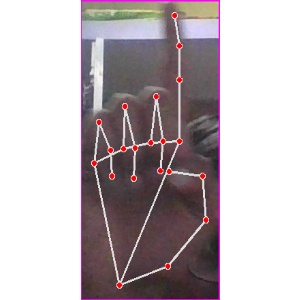
अक्षर: क